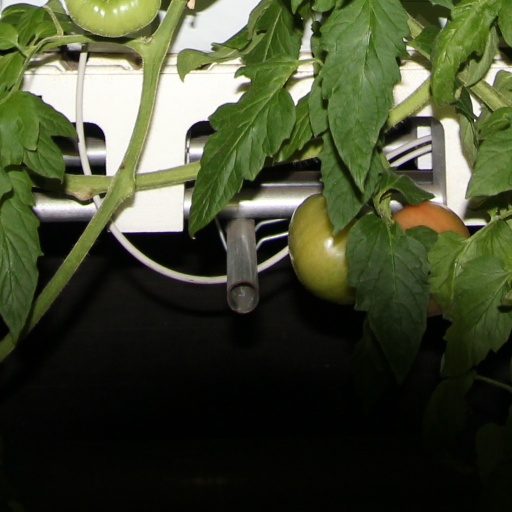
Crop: tomato